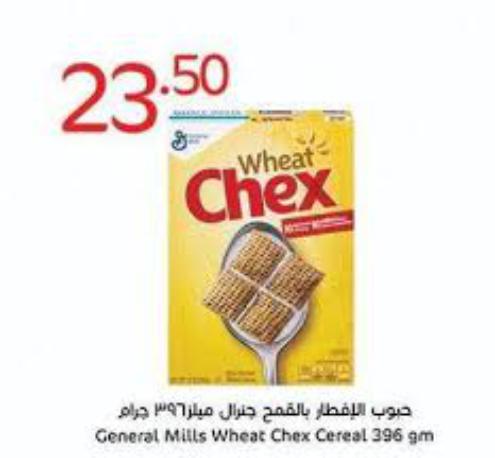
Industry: Food